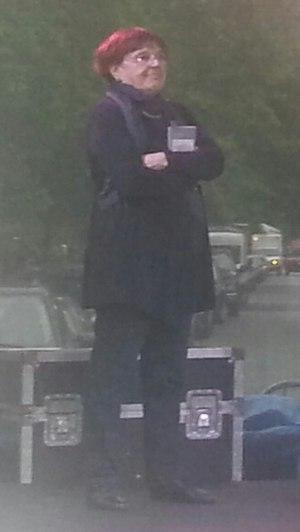
Ma photo d'Élise Turcotte, Louise Cotnoir, Mathieu Simoneau, Hector Ruiz, Patrick Lafontaine et Jonathan Lafontaine, à Montréal, Québec, Canada chez la féstival de poésie de Montréal 2016. Canada.